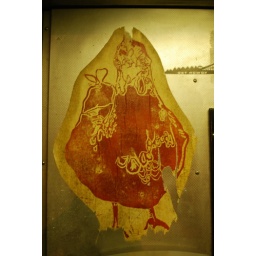
with Bentleg, then to the Plough in Easton past this poster of a chicken in a telephone box.